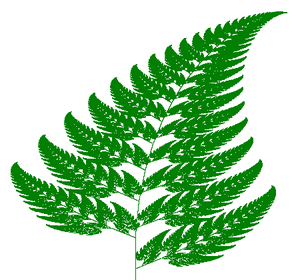
SolidThinking Embed est un langage de programmation visuelle distingué par sa capacité à modéliser et à simuler des systèmes dynamiques complexes. SolidThinking Embed associe une interface intuitive d’assemblage de blocs de diagrammes à un puissant moteur de simulation. Il est développé initialement par la société américaine Visual Solutions, de Westford puis racheté par Altair Engineering en août 2014.
La fougère de Barnsley est une fractale nommée d'après le mathématicien Michael Barnsley qui l'a décrite pour la première fois dans son livre Fractals Everywhere.